ITT 2020

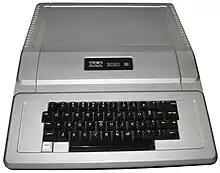
ITT 2020 Microcomputer

The ITT 2020 was an Apple II computer clone manufactured by ITT under license from Apple Computer (the first licensed clone), specifically for the European market.